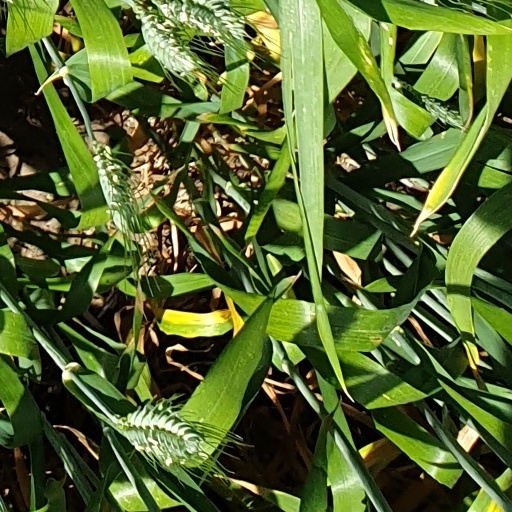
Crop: wheat